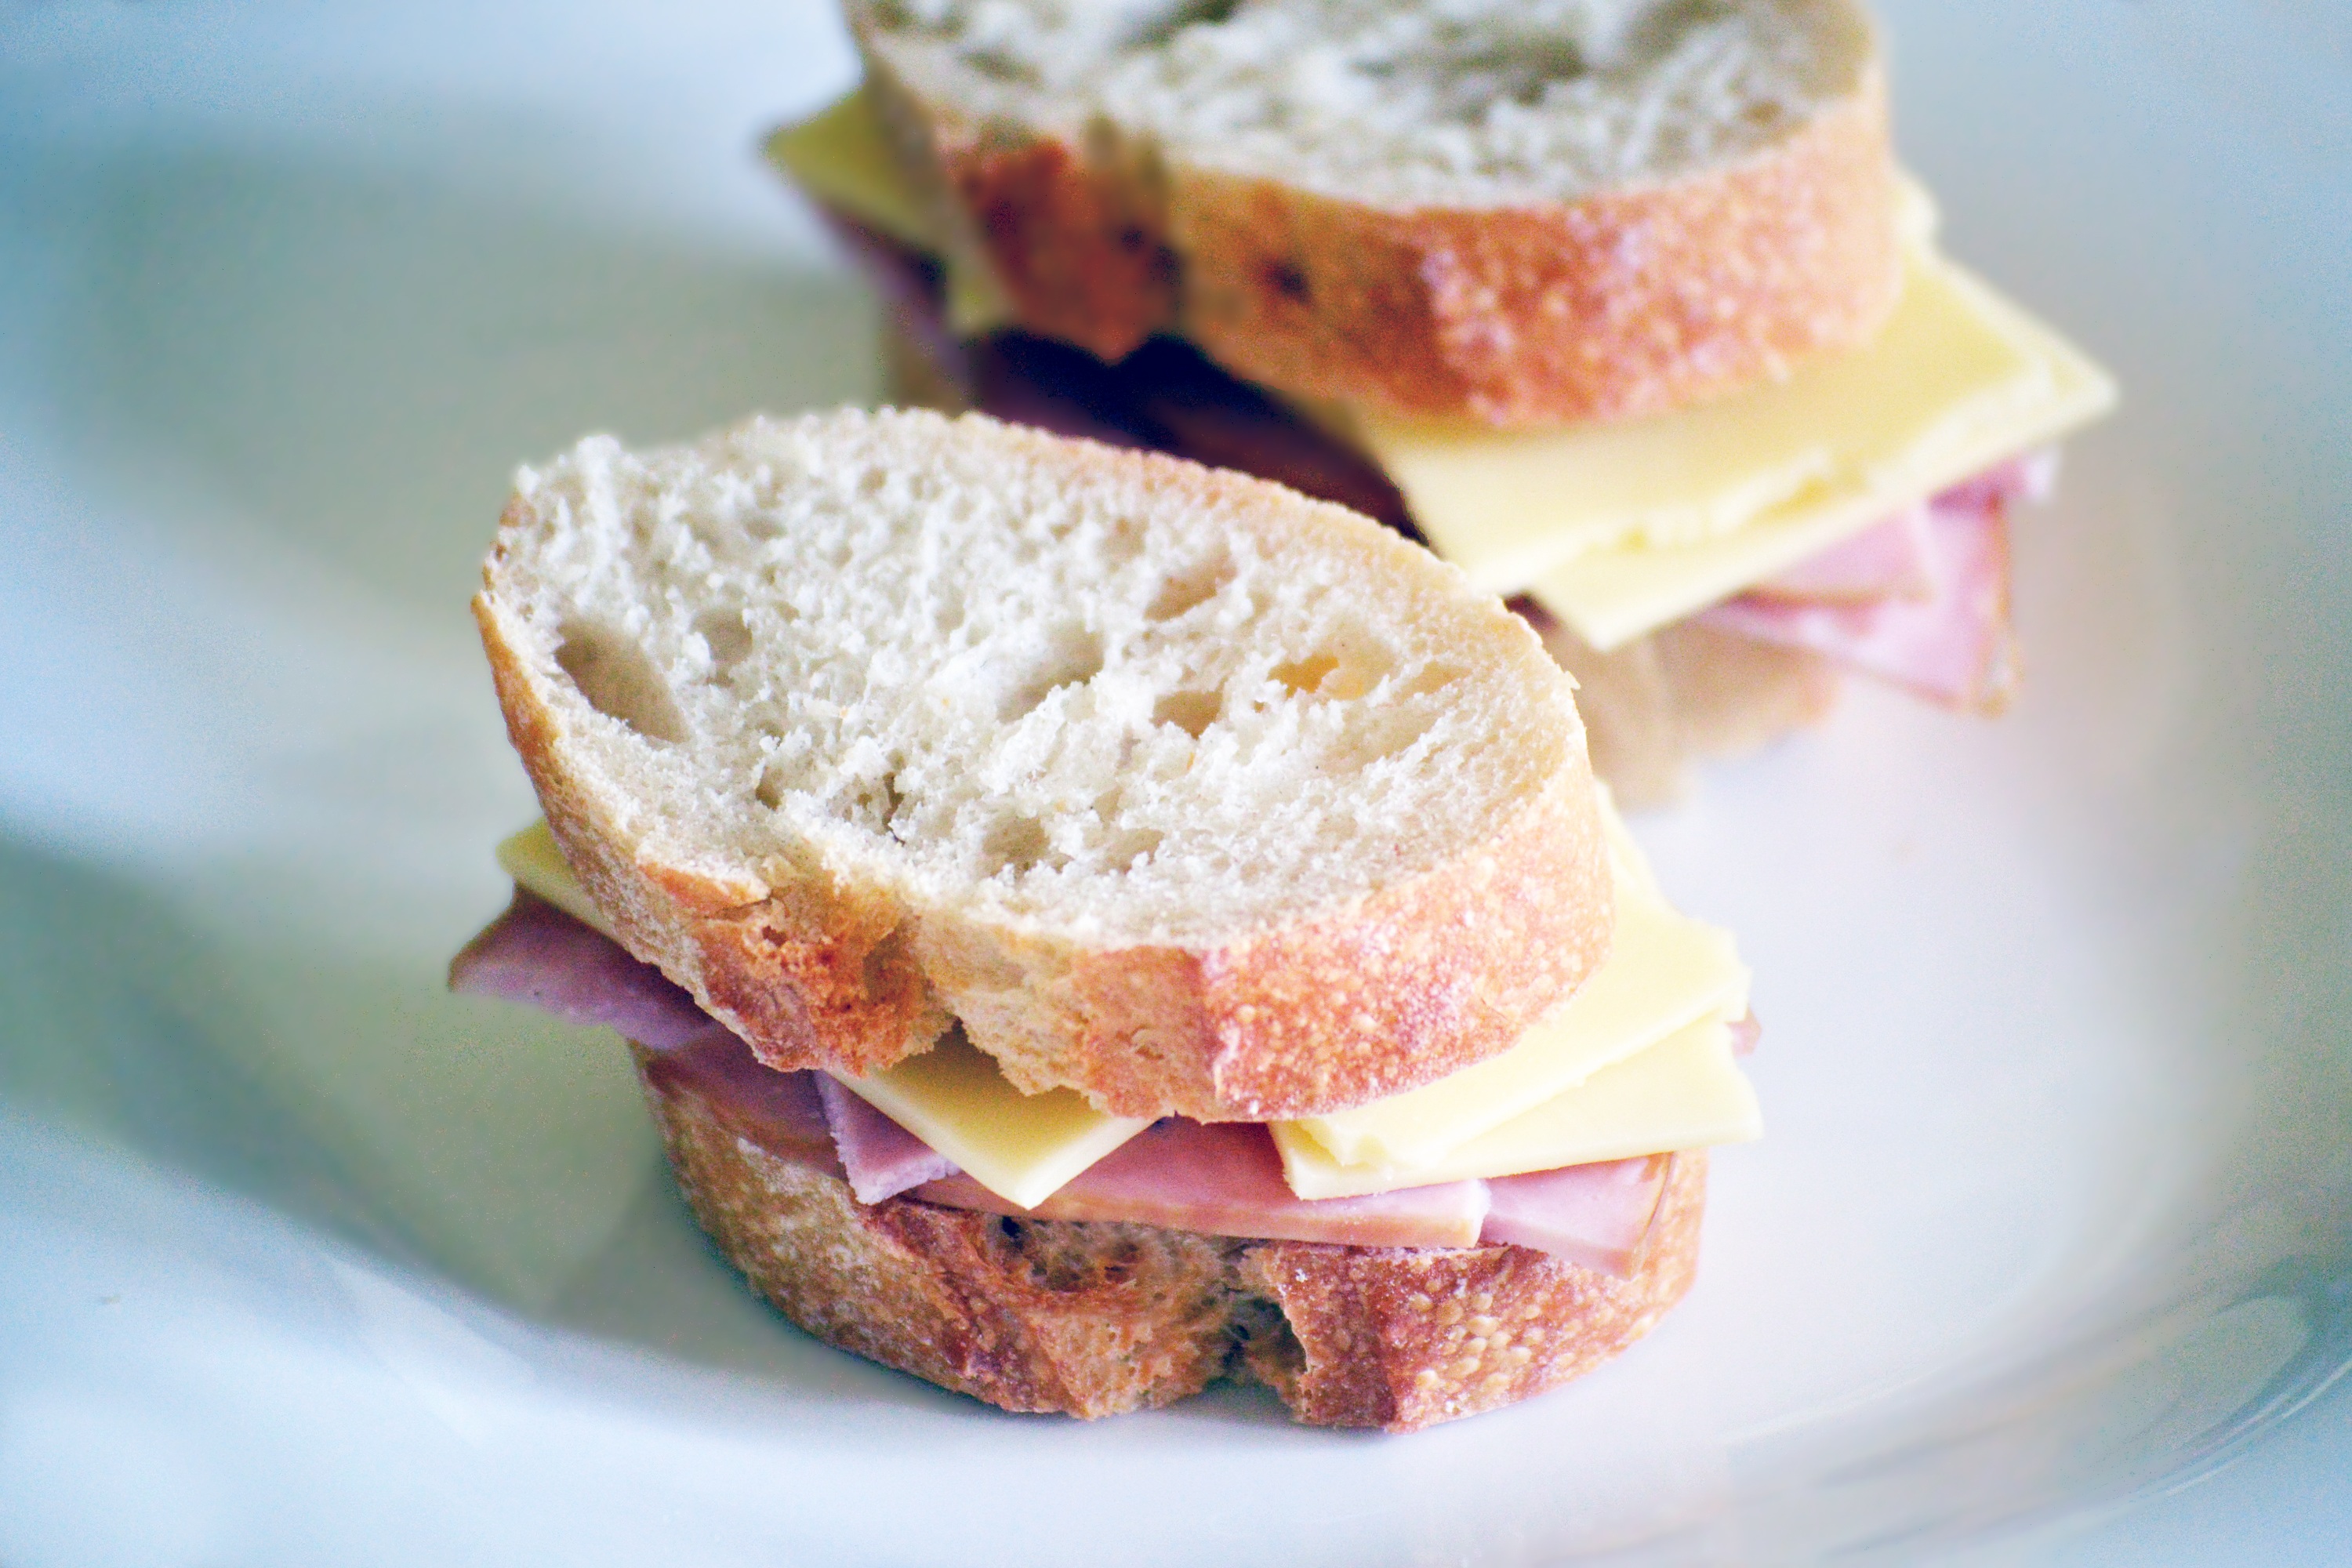
white, rustic, dish, meal, food, produce, plate, fresh, breakfast, healthy, meat, lunch, delicious, bread, slice, sandwich, lettuce, cheese, baguette, dinner, tasty, simple, ham, simplicity, organic, easy, slider, breakfast sandwich, ham and cheese sandwich